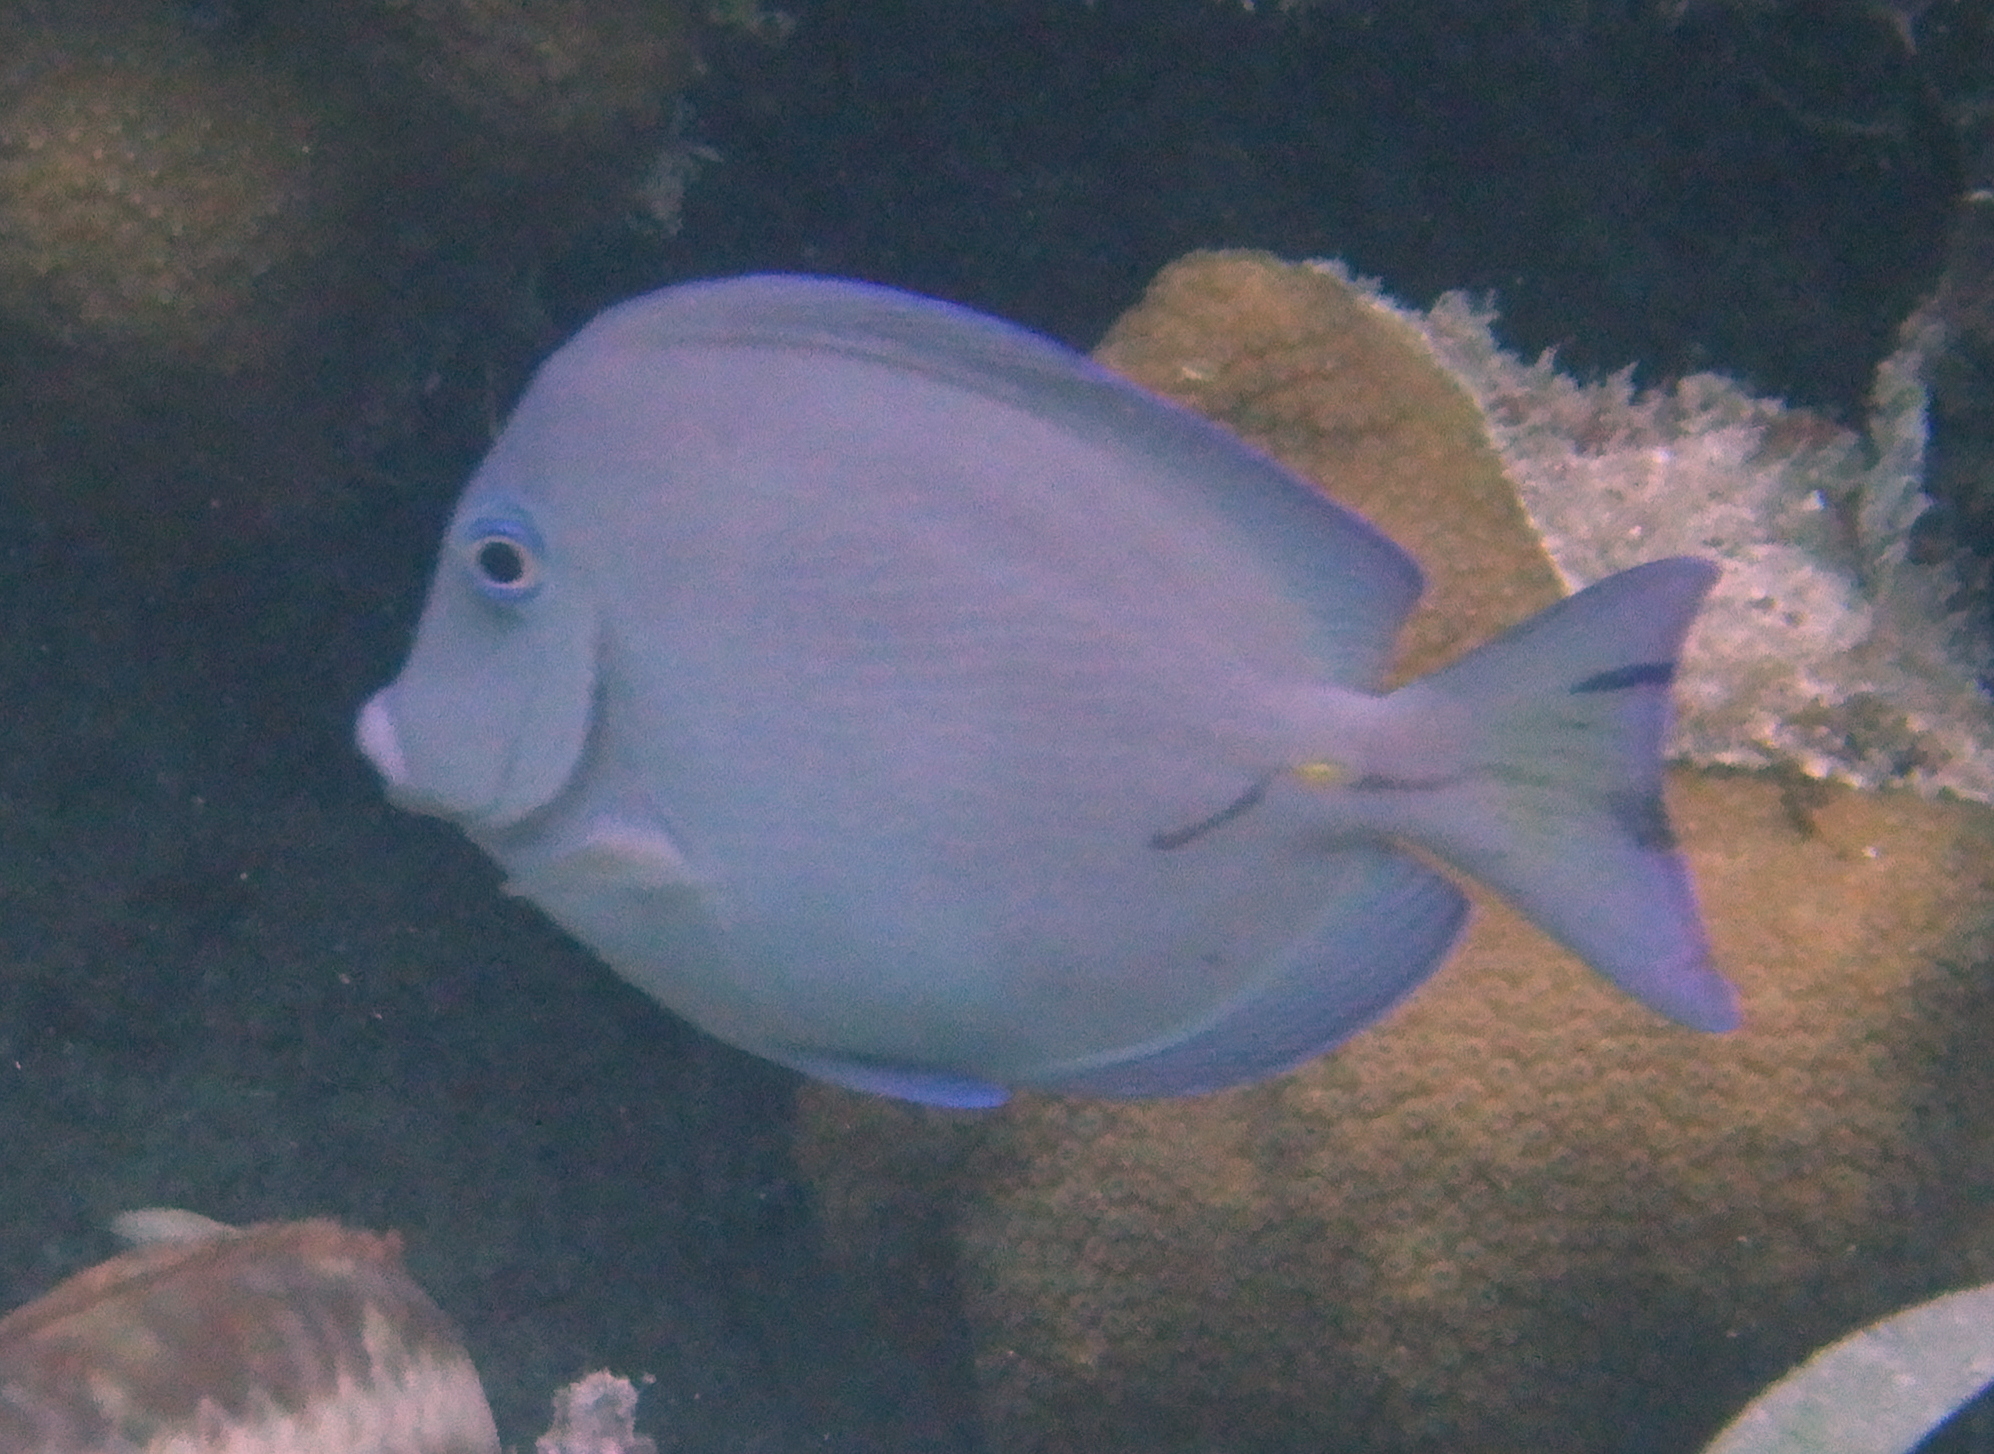
Acanthurus coeruleus (Atlantic Blue Tang)